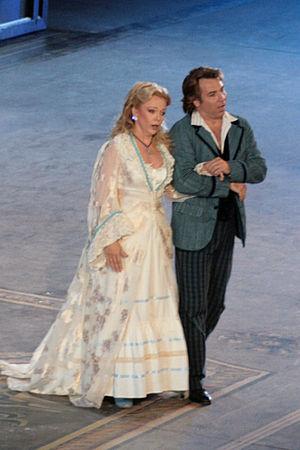
Inva Mula dans le rôle de Marguerite avec Roberto Alagna aux Chorégies d'Orange 2008
Roberto Alagna, né le 7 juin 1963 à Clichy-sous-Bois, est un ténor franco-italien.
Inva Mula, également connue sous les noms de Inva Mula-Çako ou Inva Mula-Tchako, est une soprano albanaise.